W. R. Stafford Worker's House

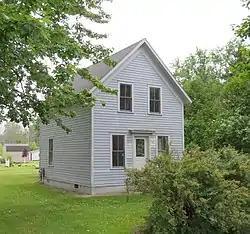

The W. R. Stafford Worker's House, also known as the Blue Town House, is a private house located at 8022 Cedar Street in Port Hope, Michigan. It was listed on the National Register of Historic Places in 1987.